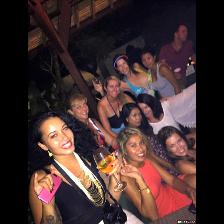
Label: Human